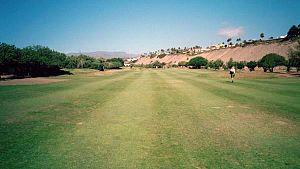
Usuellement appelé « parcours », le terrain de golf est le terrain où se joue une partie de golf.